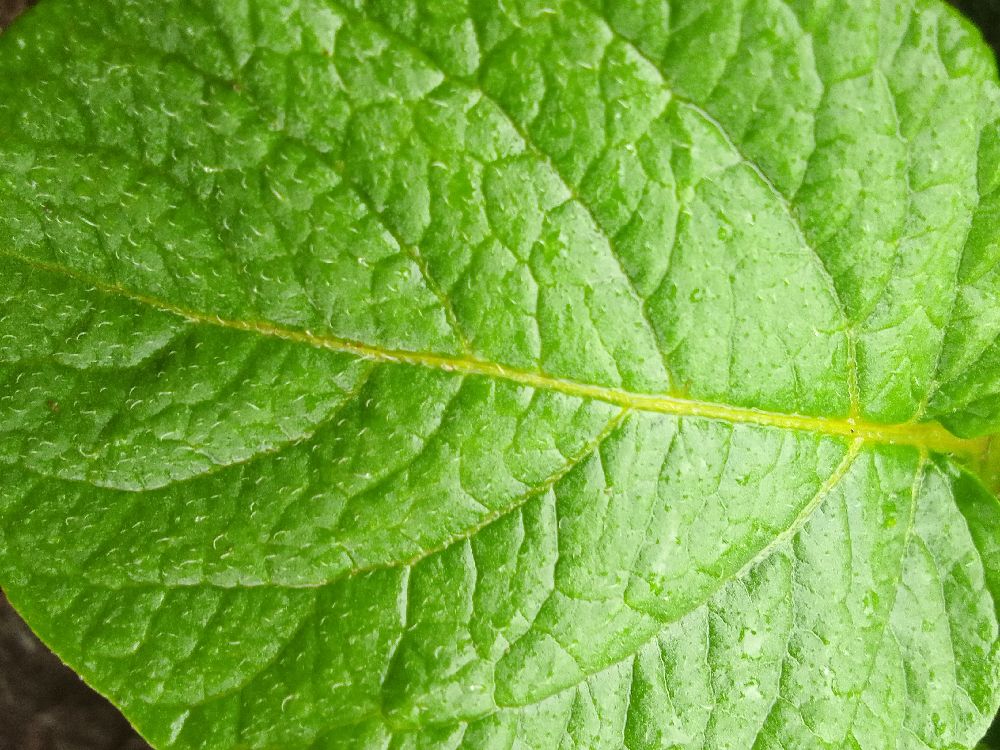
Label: Healthy